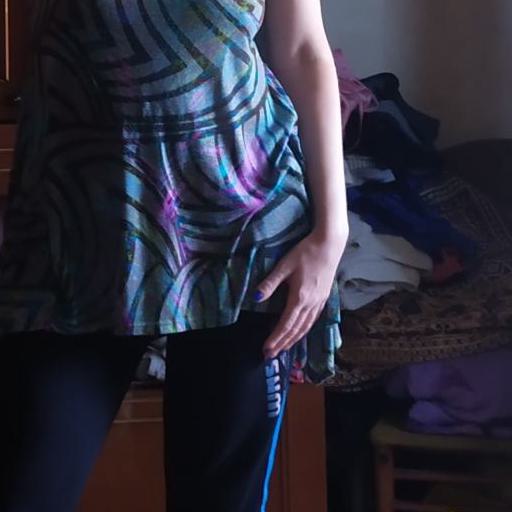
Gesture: no_gesture